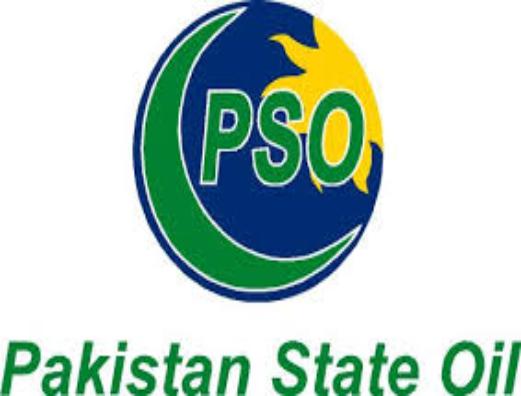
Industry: Transportation